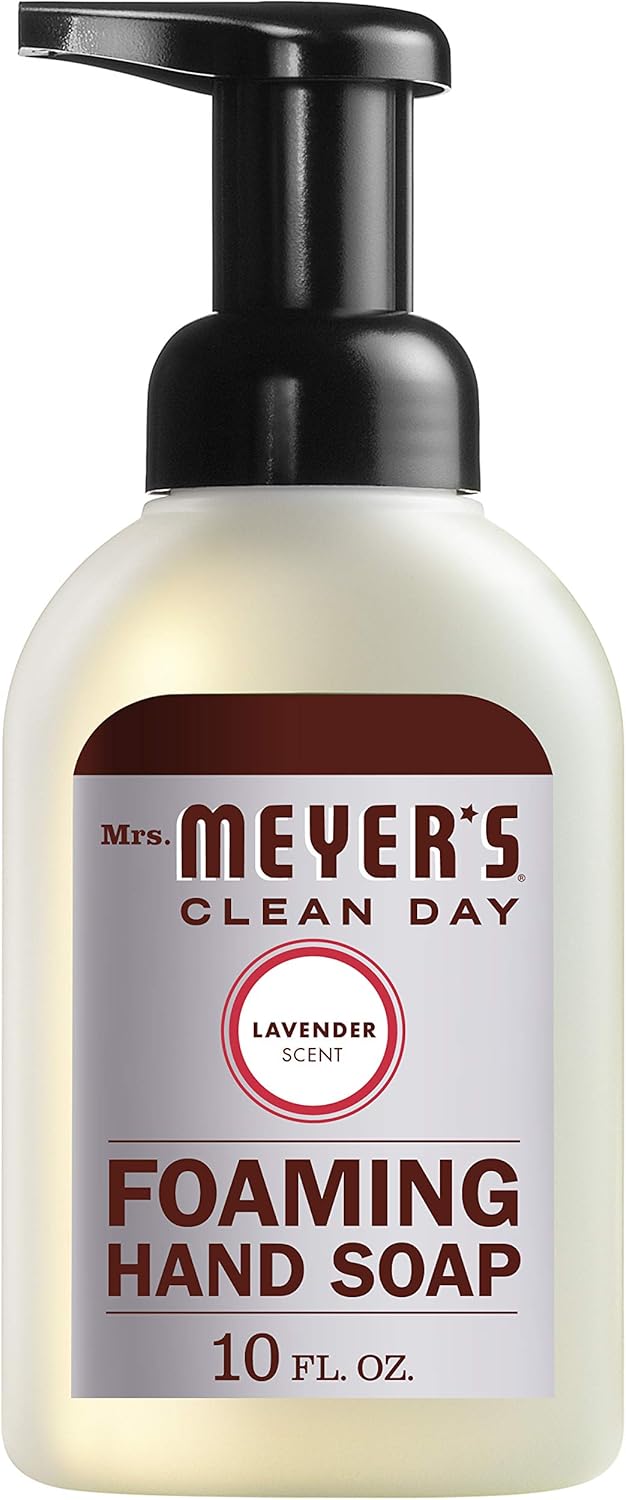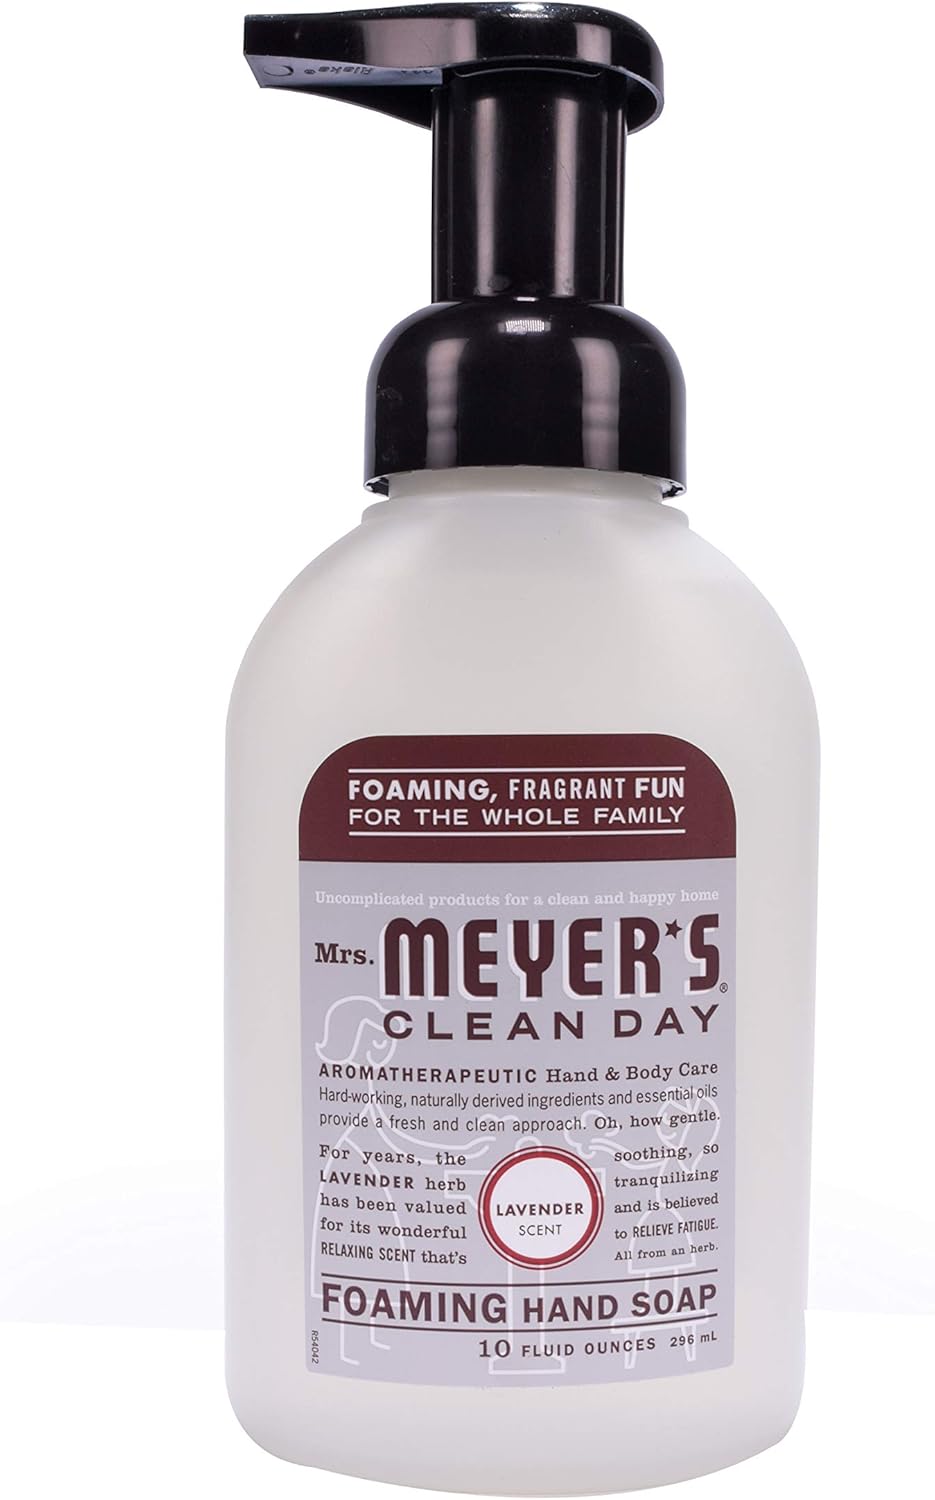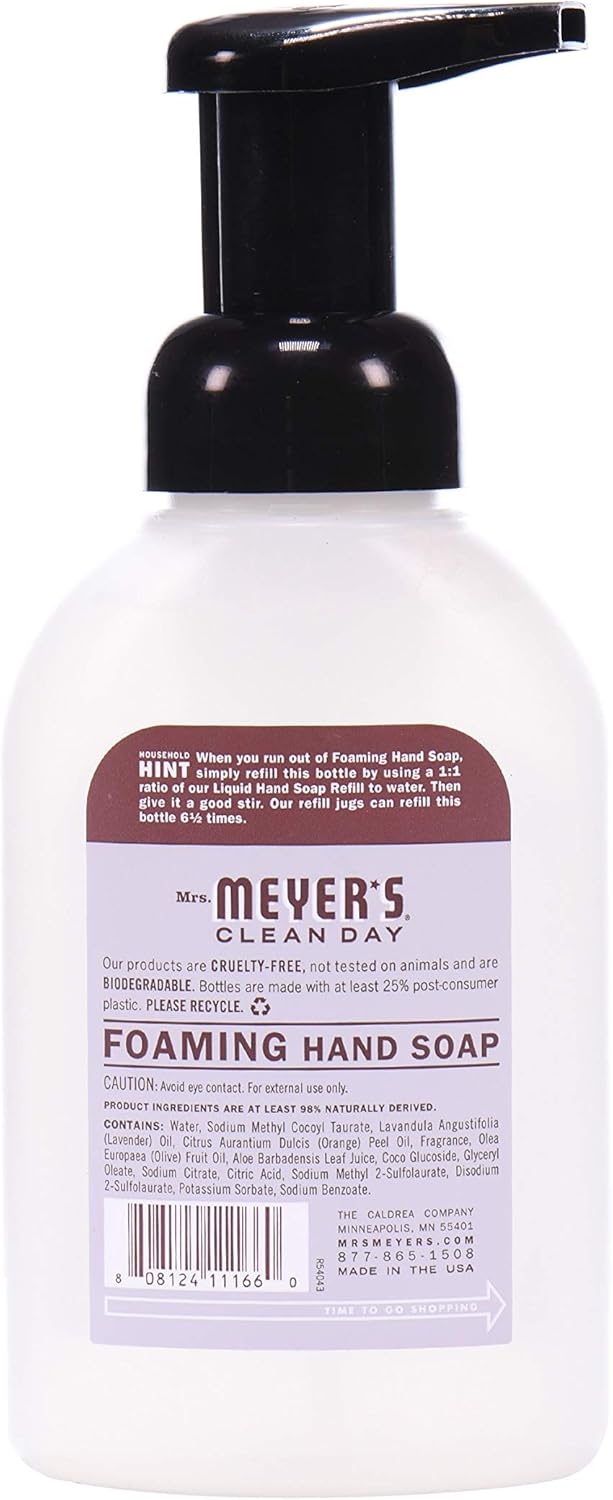
Mrs. Meyer's Clean Day Foaming Hand Soap, Lavender Scent, 10 Fl oz (Pack of 1)
Category: Health & Personal Care
Mrs. Meyer's Clean Day foaming hand soaps are specifically made to clean and freshen hands without drying, while also providing a special, singular scent for your entire home. Lavender has long been prized for its original and clean floral scent. Such a pretty and reassuring herb! This hard-working hand soap formula contains olive oil, aloe vera, and essential oils, that clean and freshen hands. These thoughtfully chosen ingredients create a non-drying yet softening soap for busy hands and families. Made without parabens, phthalates, animal-derived ingredients, and always a cruelty free soap. Make washing up fun and easy for the whole family! Plus, did you know you can refill your foaming hand soap with our hand soap refill? A 1:1 water to hand soap refill will give you just the right mix. Also available in other garden inspired scents and products such as body lotions, laundry detergents, candles, and so much more! Mrs. Meyer's – rooted in goodness.
Features: Hard-working, non-drying foaming soap for busy hands and families | Hand soap made with essential oils, aloe vera, olive oil, and other thoughtfully chosen ingredients | Garden-fresh lavender foaming hand soap has an original and clean floral scent | Thoughtfully chosen ingredients with no parabens, phthalates , or artificial colors | Mrs. Meyer's produces cruelty free hand soaps. None of our products are tested on animals